New Paltz (village), New York

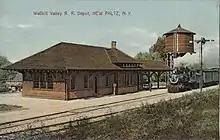
The former New York Central station

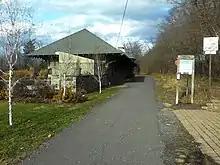
The former station, La Stazione, as viewed from the Wallkill Valley Rail Trail

The Wallkill Valley Railroad, founded in 1866, stretched from Montgomery to Kingston. The New Paltz railroad station was originally built in 1870, rebuilt after a 1907 fire. The railroad and station later came under New York Central ownership. The NYC operated two trains a day, each direction, on a Kingston-New Paltz-Montgomery run. At Kingston, connections were available trains north to Albany and south to Weehawken, New Jersey. The passenger service through New Paltz ended in 1937, and the rail division was abandoned by Conrail in 1983. The former roadbed was converted for use as the Wallkill Valley Rail Trail.